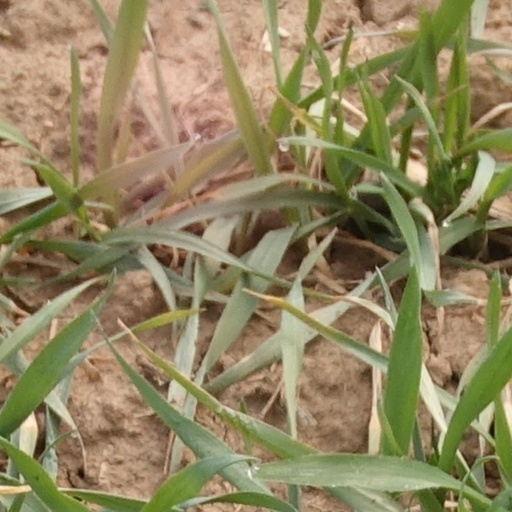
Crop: wheat